National Junior College

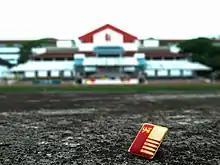
National Junior College with a College Pin in the foreground

Work started on National Junior College's campus in September 1967. Located at the junction of Linden Road and Dunearn Road, the campus was completed in less than 15 months, at a cost of SGD $1.6 million. The original campus featured an audio-visual lab, 10 science laboratories, a library, two lecture theatres, 30 classrooms, nine tutorial rooms, an assembly hall, a canteen, an administrative block with other activity rooms. National Junior College used this campus until 1997, when it shifted to its present location at Hillcrest Road.